Bird flight

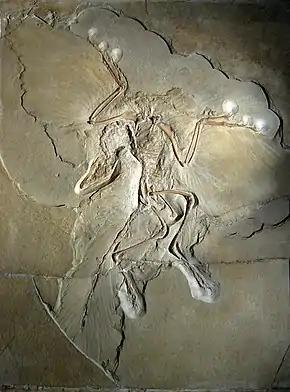
It is unknown how well "Archaeopteryx" could fly, or if it could even fly at all.

Most paleontologists agree that birds evolved from small theropod dinosaurs, but the origin of bird flight is one of the oldest and most hotly contested debates in paleontology. The four main hypotheses are: